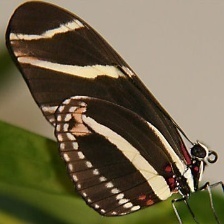
Species: ZEBRA LONG WING